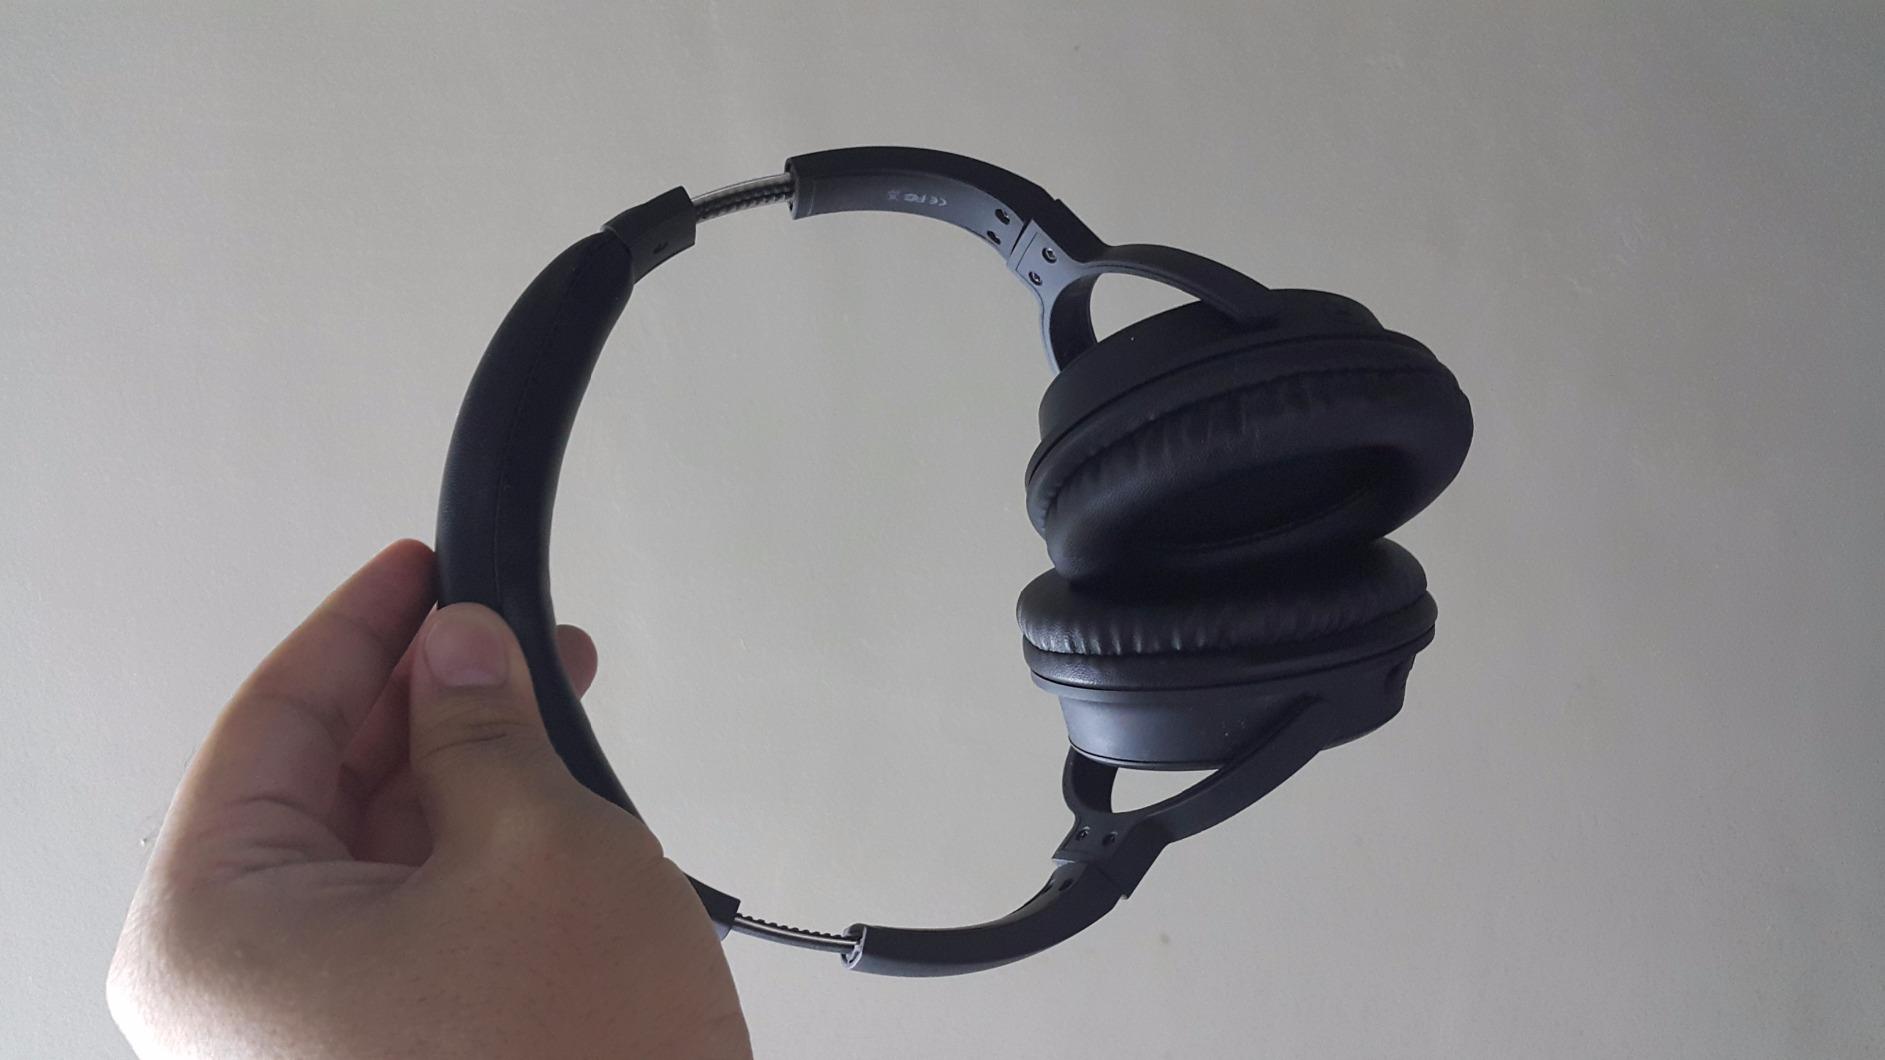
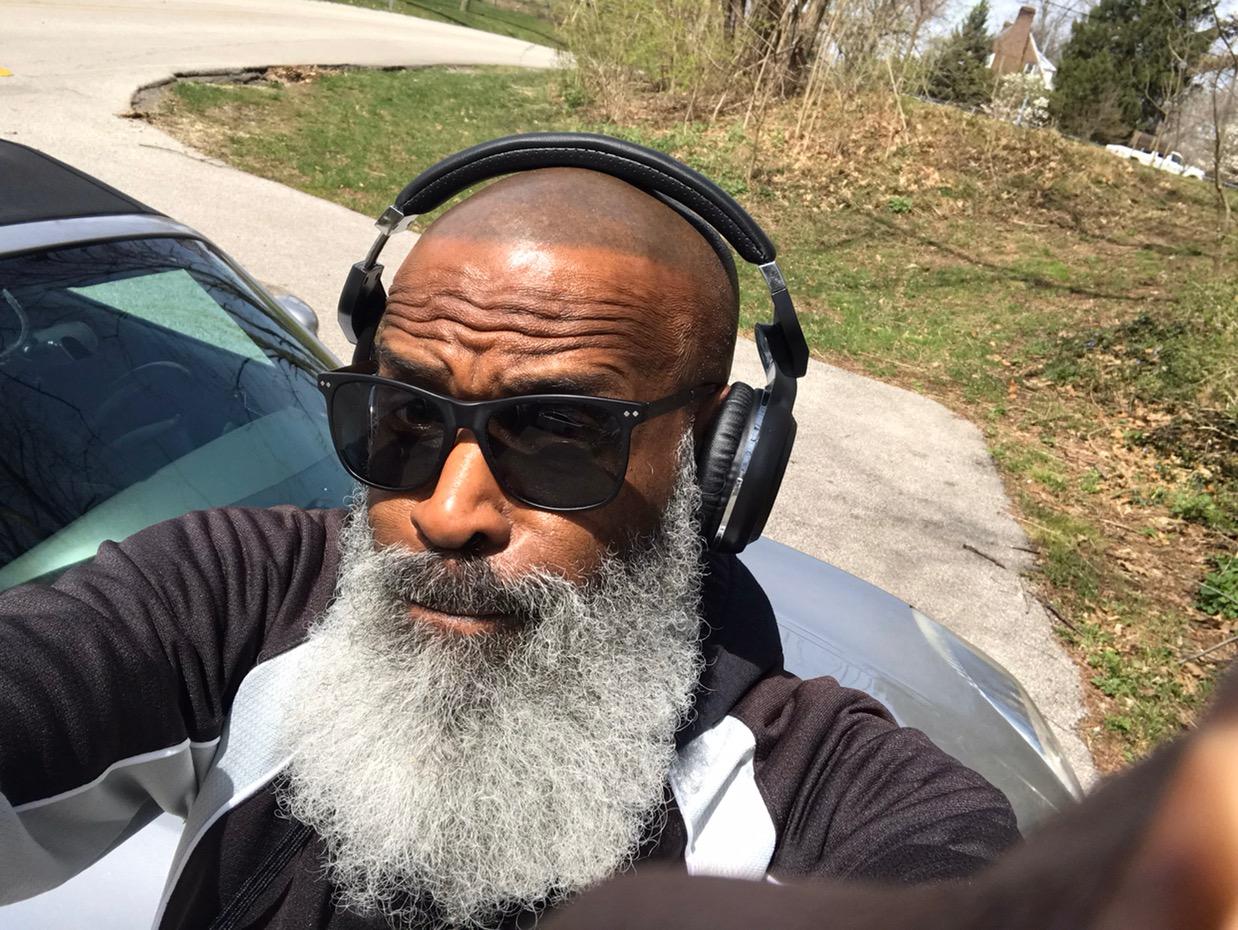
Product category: headphones
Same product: no